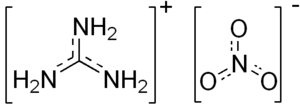
Le nitrate de guanidine est un composé chimique de formule C(NH₂)₃NO₃. Il se présente sous forme d'une poudre blanche cristallisée utilisée dans certaines applications de générateur de gaz ou de propulsion à propergol solide. Il s'agit du sel de guanidine HN=C(NH₂)₂ et d'acide nitrique HNO₃. Lors de sa combustion, il libère beaucoup de gaz avec une température de flamme plutôt basse et une impulsion spécifique assez élevée de 177 s, ce qui l'a fait utiliser comme monergol dans le moteur Jetex en aéromodélisme.